Gil Cedillo

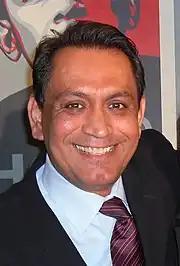
Cedillo as a State Senator in 2008.

Cedillo won a special election on January 13, 1998, to the California State Assembly's 46th district, and served there until 2002.